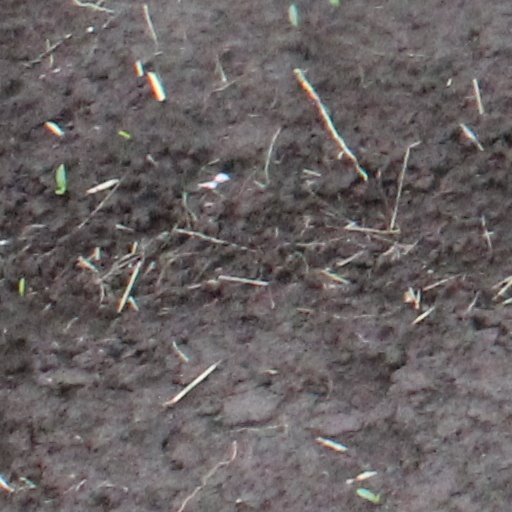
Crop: wheat